Jēkabpils

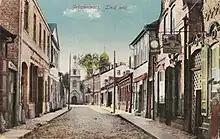
The Great Street ("Lielā iela") in 1920

At the turn of the 20th century there were a bank, an insurance company, a match factory, a steam mill, a brewery, typography and several other enterprises. During the First World War heavy battles were fought around the town and some 280 buildings in the town were destroyed or damaged.